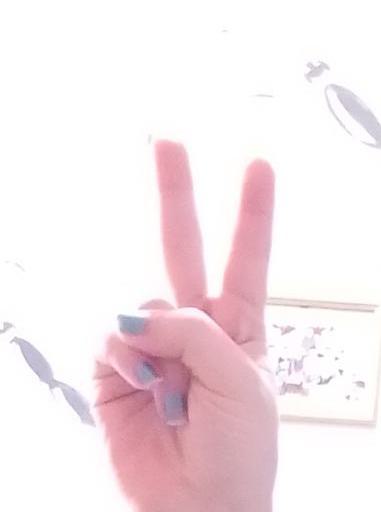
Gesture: peace